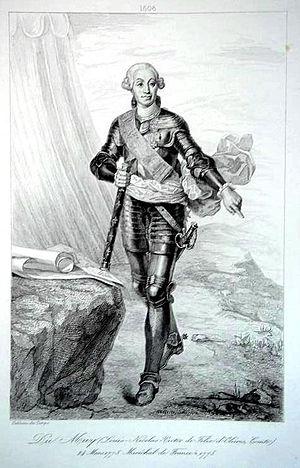
Louis Nicolas Victor de Félix d'Ollières, comte du Muy, comte de Grignan, est un militaire et homme d'État français. 1711-1775.
Cette page recense, par règne ou mandat politique, les personnalités élevées à la dignité de maréchal de France, grand office de la couronne de France, leur portrait et leurs armoiries.
Louis Nicolas Victor de Félix d'Ollières comte du Muy, comte de Grignan, également appelé chevalier du Muy, né à Aix-en-Provence le 23 septembre 1711 et mort à Versailles le 10 octobre 1775, est un militaire et homme d'État français.